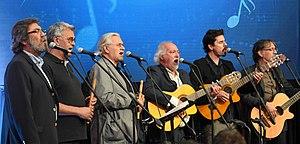
Quilapayún est un groupe de musique chilien créé à Santiago en 1965.